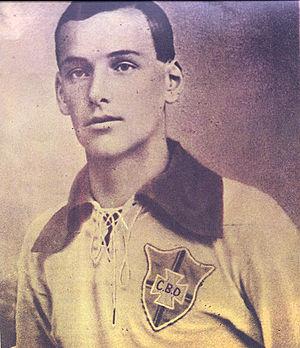
Amílcar Barbuy est un footballeur et entraîneur brésilien d'origine italienne.